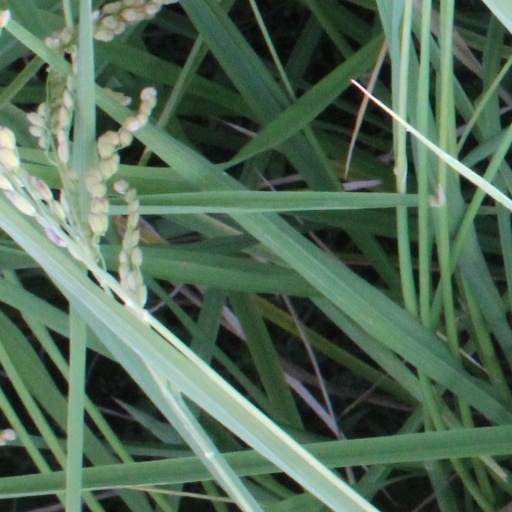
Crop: rice